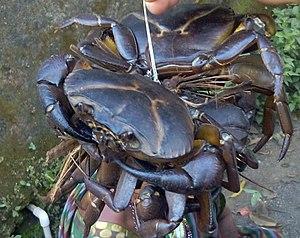
Kurla est un quartier de l'est de Mumbai, en Inde. Le quartier tire son nom du village éponyme des Indes orientales dont il est issu. Il relève de la zone 5, quartier «L» de la Bombay Municipal Corporation. Sa gare, orthographiée comme Coorla jusqu'en 1890 est l'une des plus fréquentées du chemin de fer de banlieue de Mumbai sur les lignes de chemin de fer centrales et portuaires de Mumbai, tout comme le terminus Lokmanya Tilak pour les trains de voyageurs / express en gare.